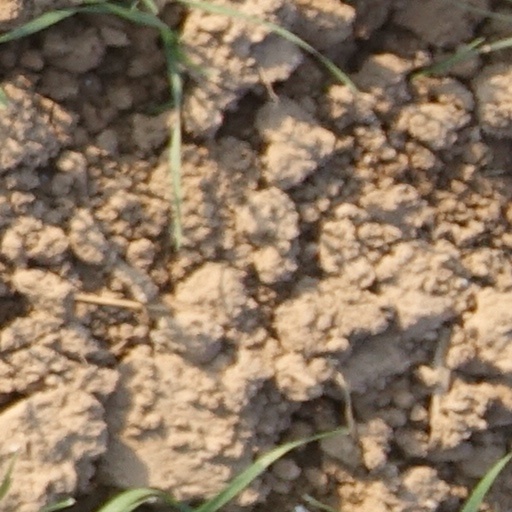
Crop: wheat